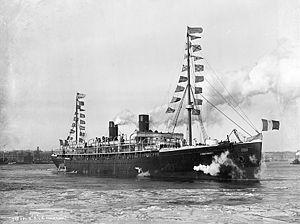
La Touraine est un paquebot de la Compagnie générale transatlantique en service de 1891 à 1923.